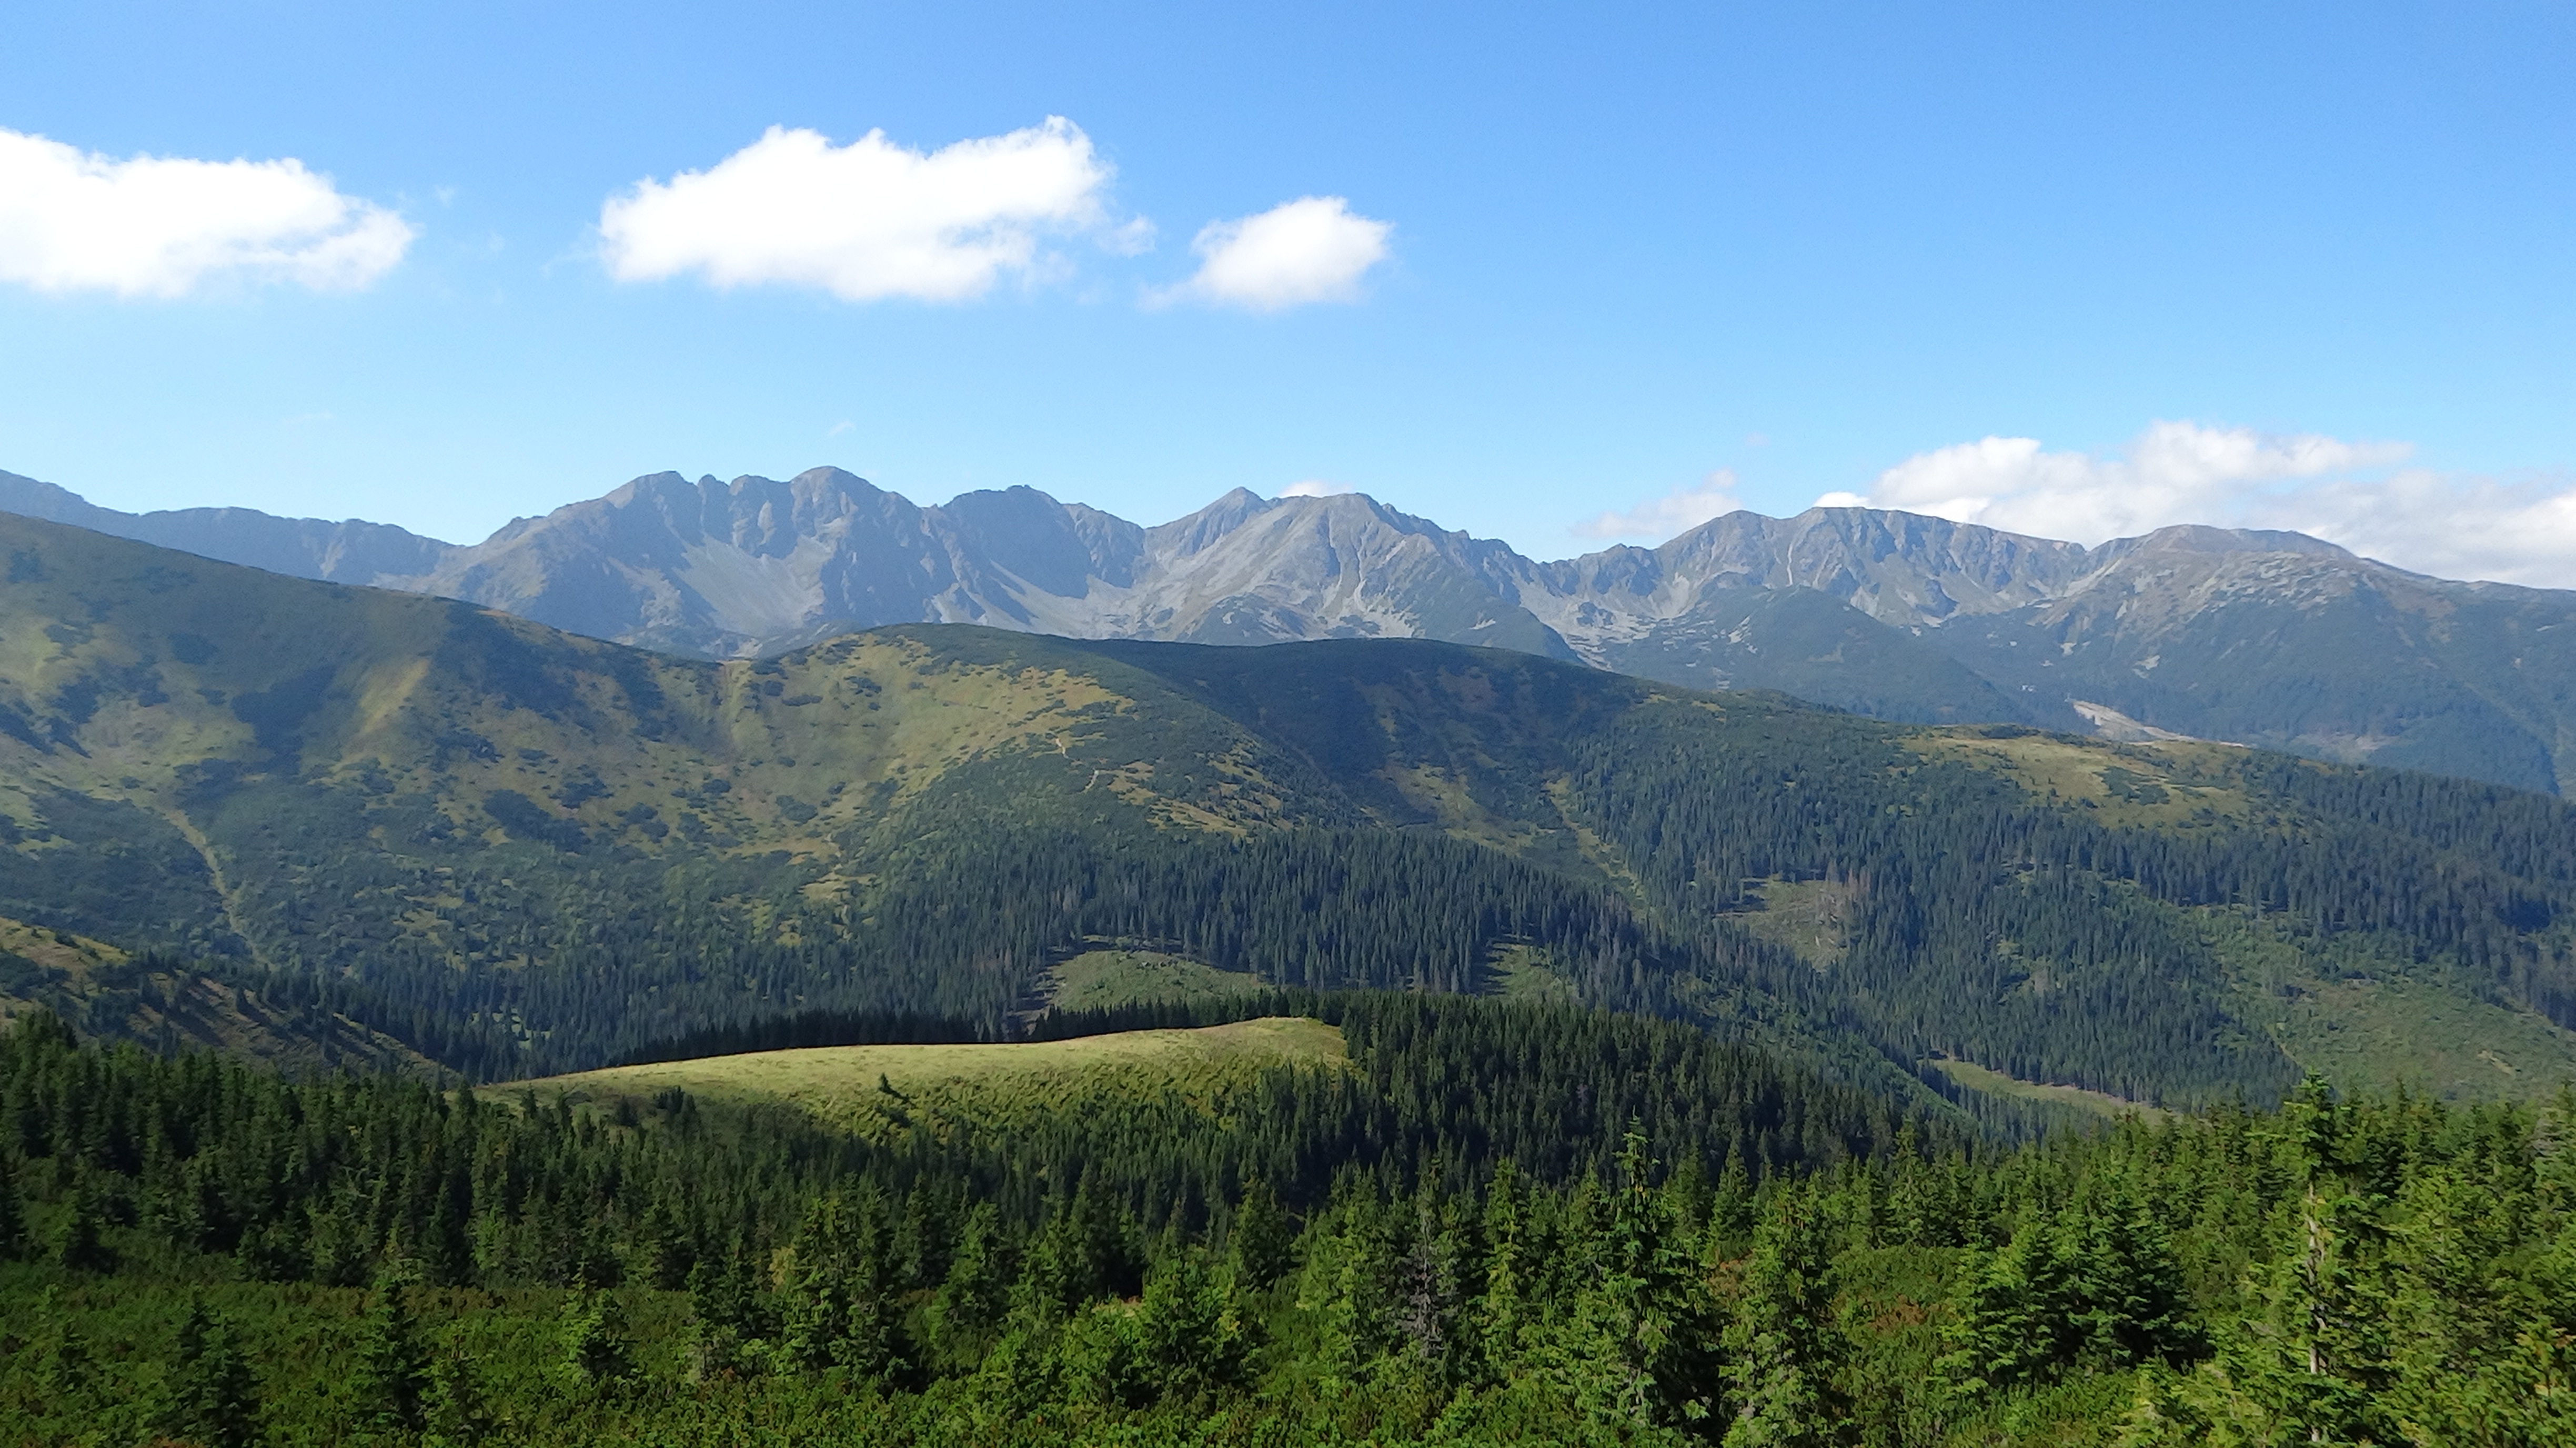
landscape, tree, nature, forest, wilderness, mountain, meadow, hill, valley, mountain range, tourism, ridge, mountains, alps, plateau, fell, habitat, ecosystem, landform, mountain pass, western tatras, hill station, natural environment, geographical feature, mountainous landforms, temperate coniferous forest